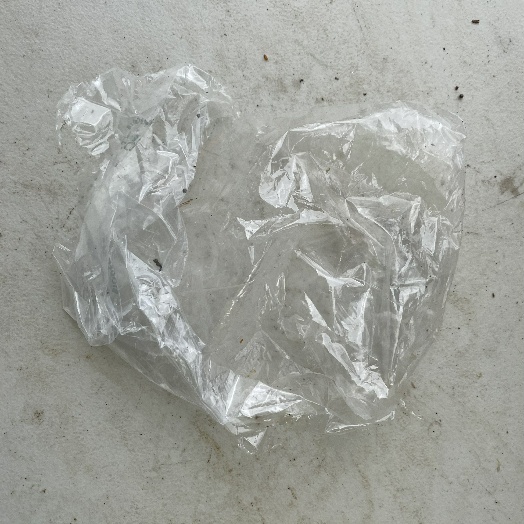
Label: plastics